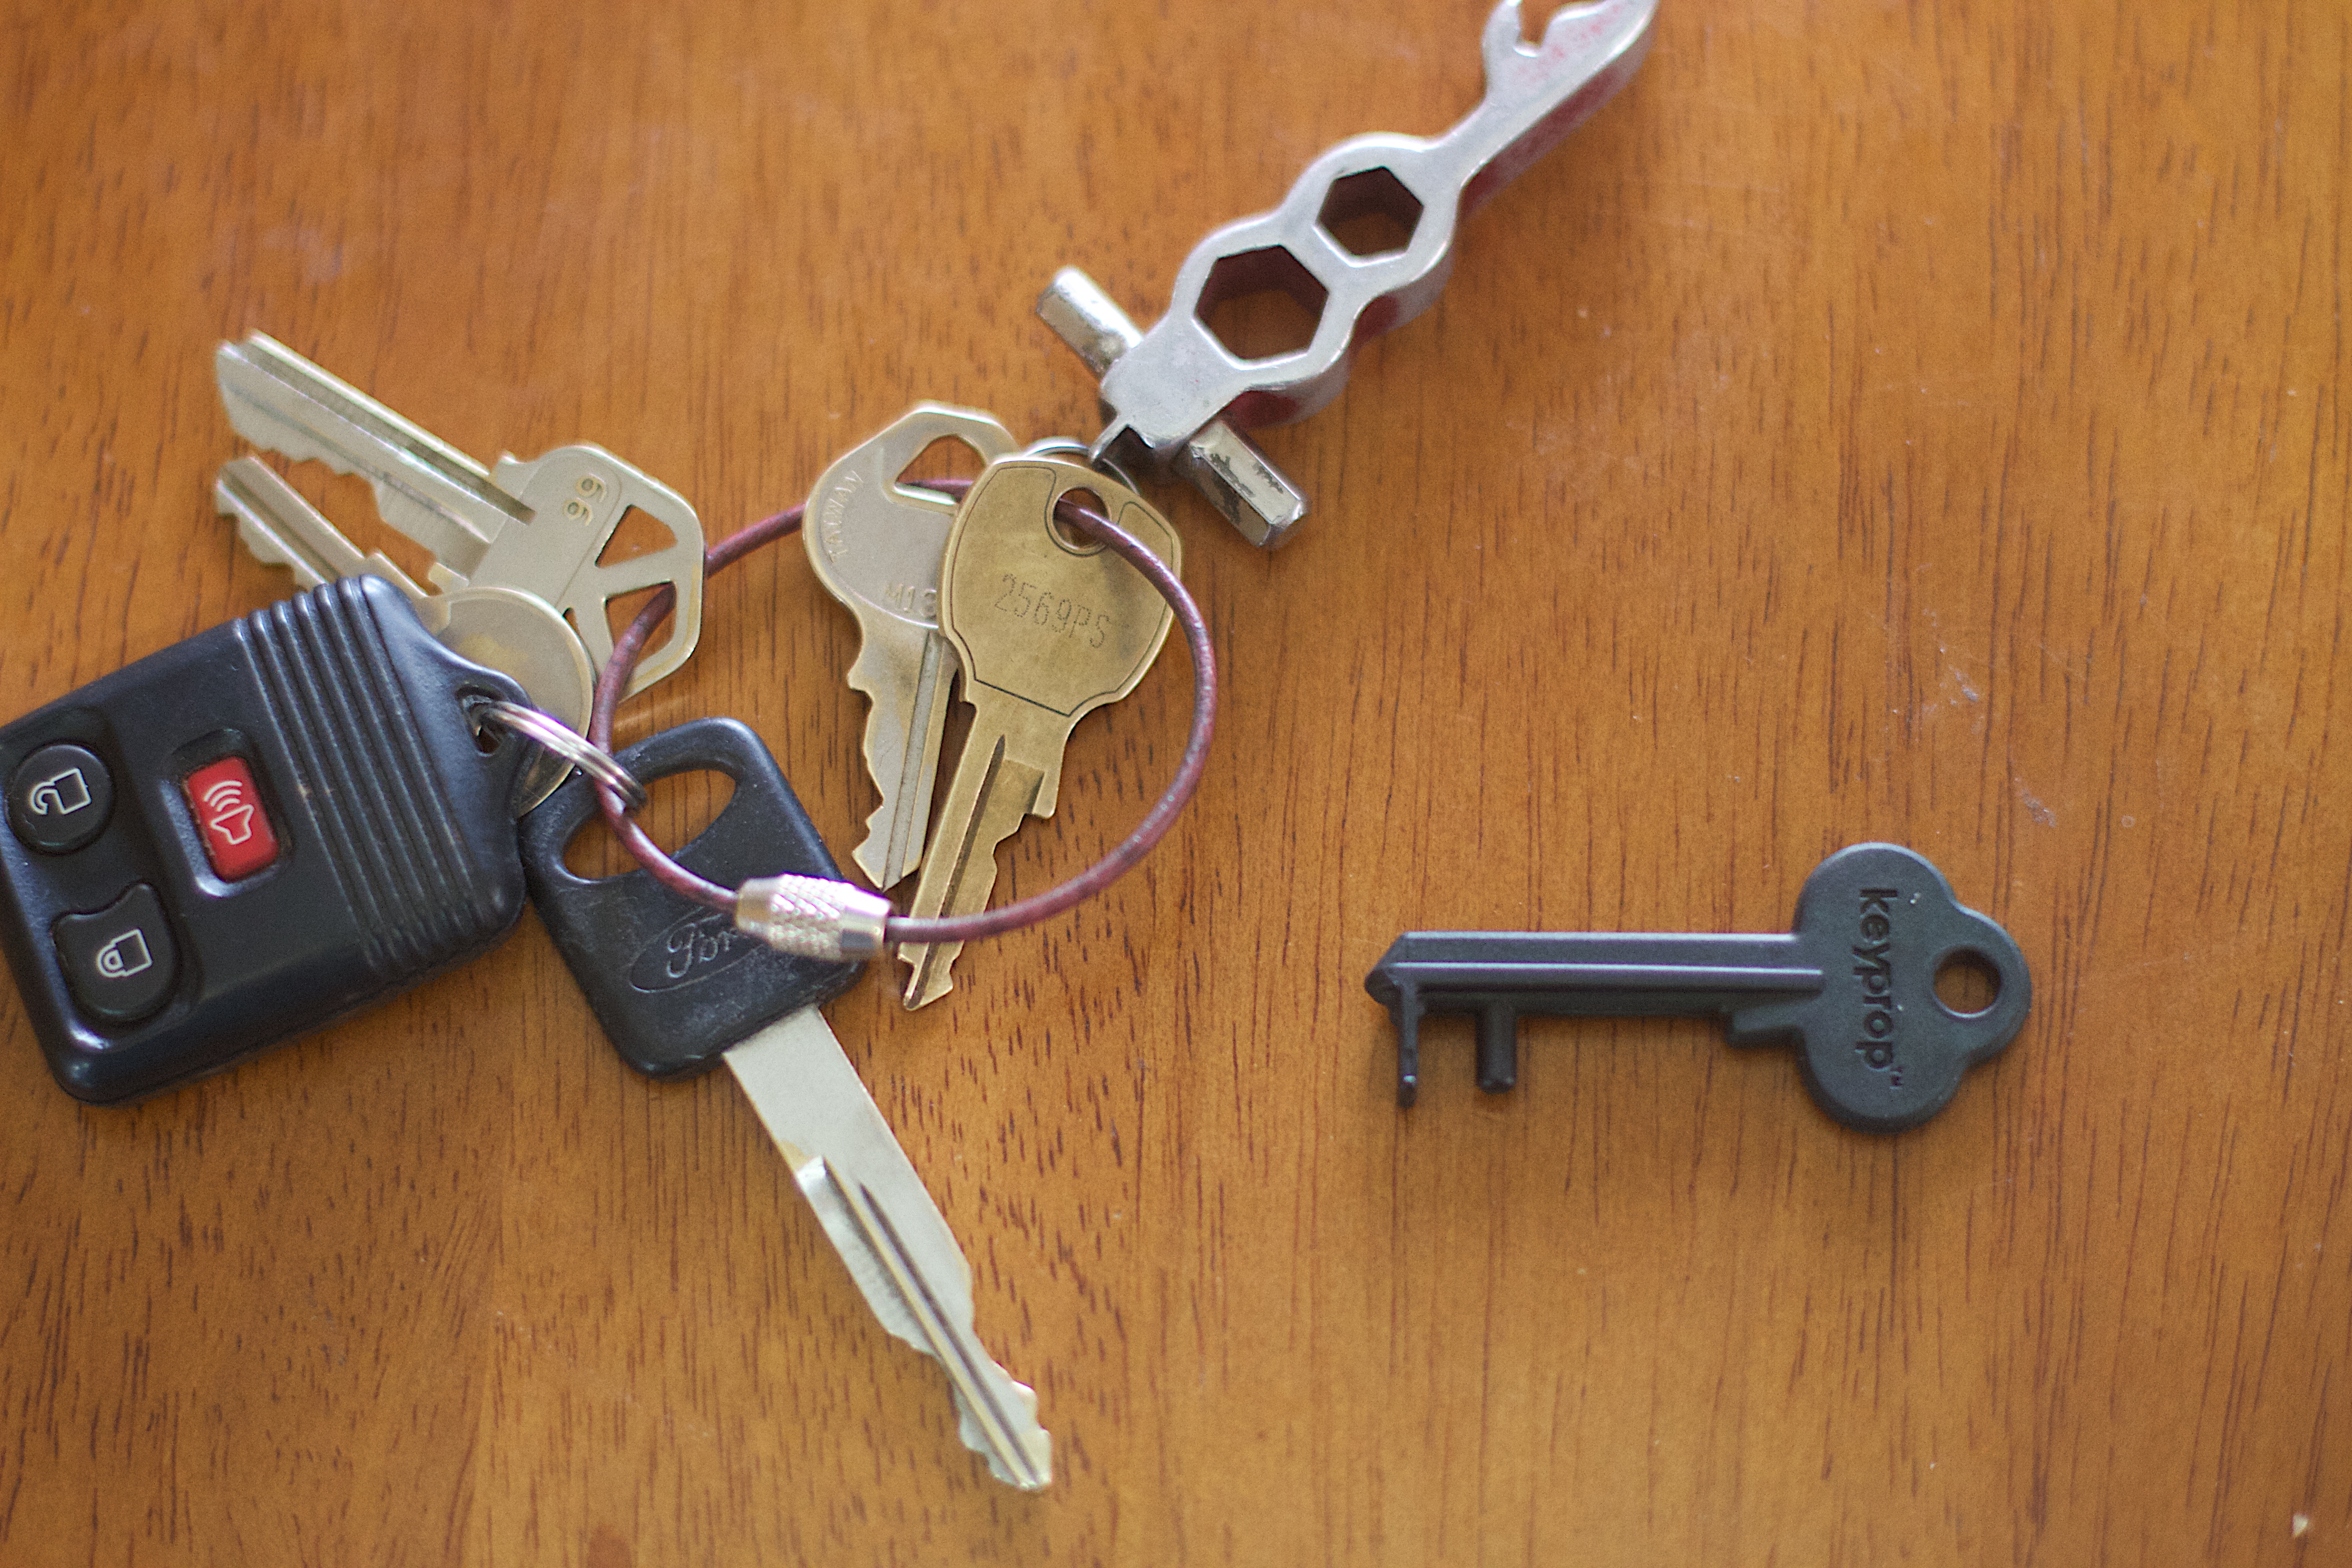
hand, chain, fashion accessory